Izgrev Passage

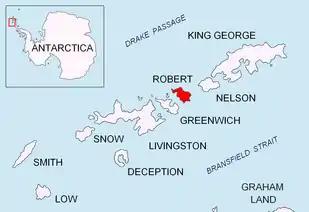
Location of Robert Island in the South Shetland Islands.

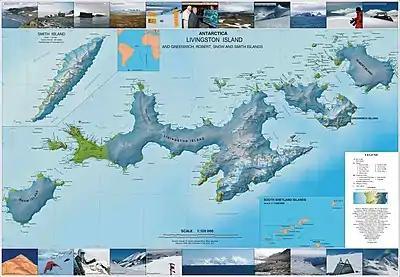
Topographic map of Livingston Island, Greenwich, Robert, Snow and Smith Islands.

Izgrev Passage (‘Protok Izgrev’ \'pro-tok 'iz-grev\) is the 2.3 km wide passage separating Rogozen Island, Heywood Island and Pordim Islands from Cornwall Island, Onogur Islands and the northwest coast of Robert Island in the South Shetland Islands. The area was visited by early 19th century sealers.